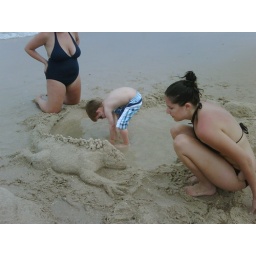
I went to the beach with Laura's family and played in the frigid water. Laura's sister and I built a sand iguana!